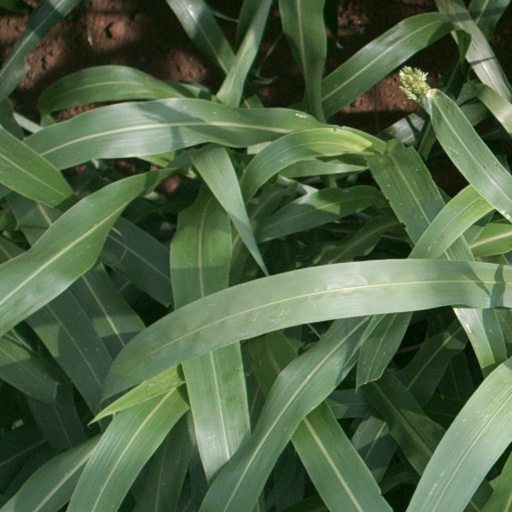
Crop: sorghum